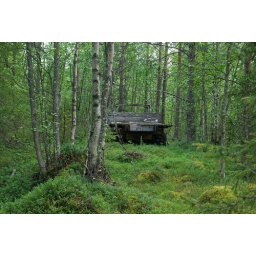
Old truck in the deepest forest